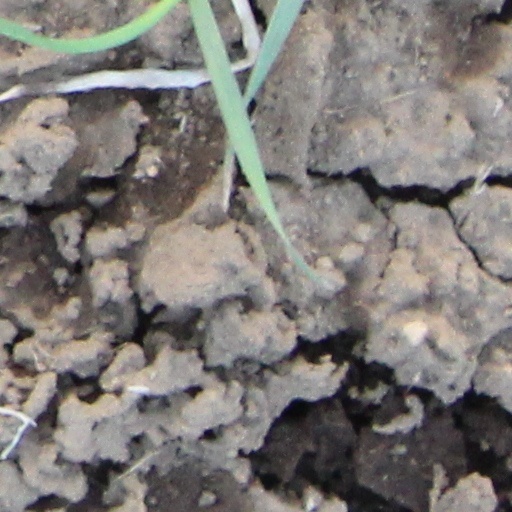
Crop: wheat